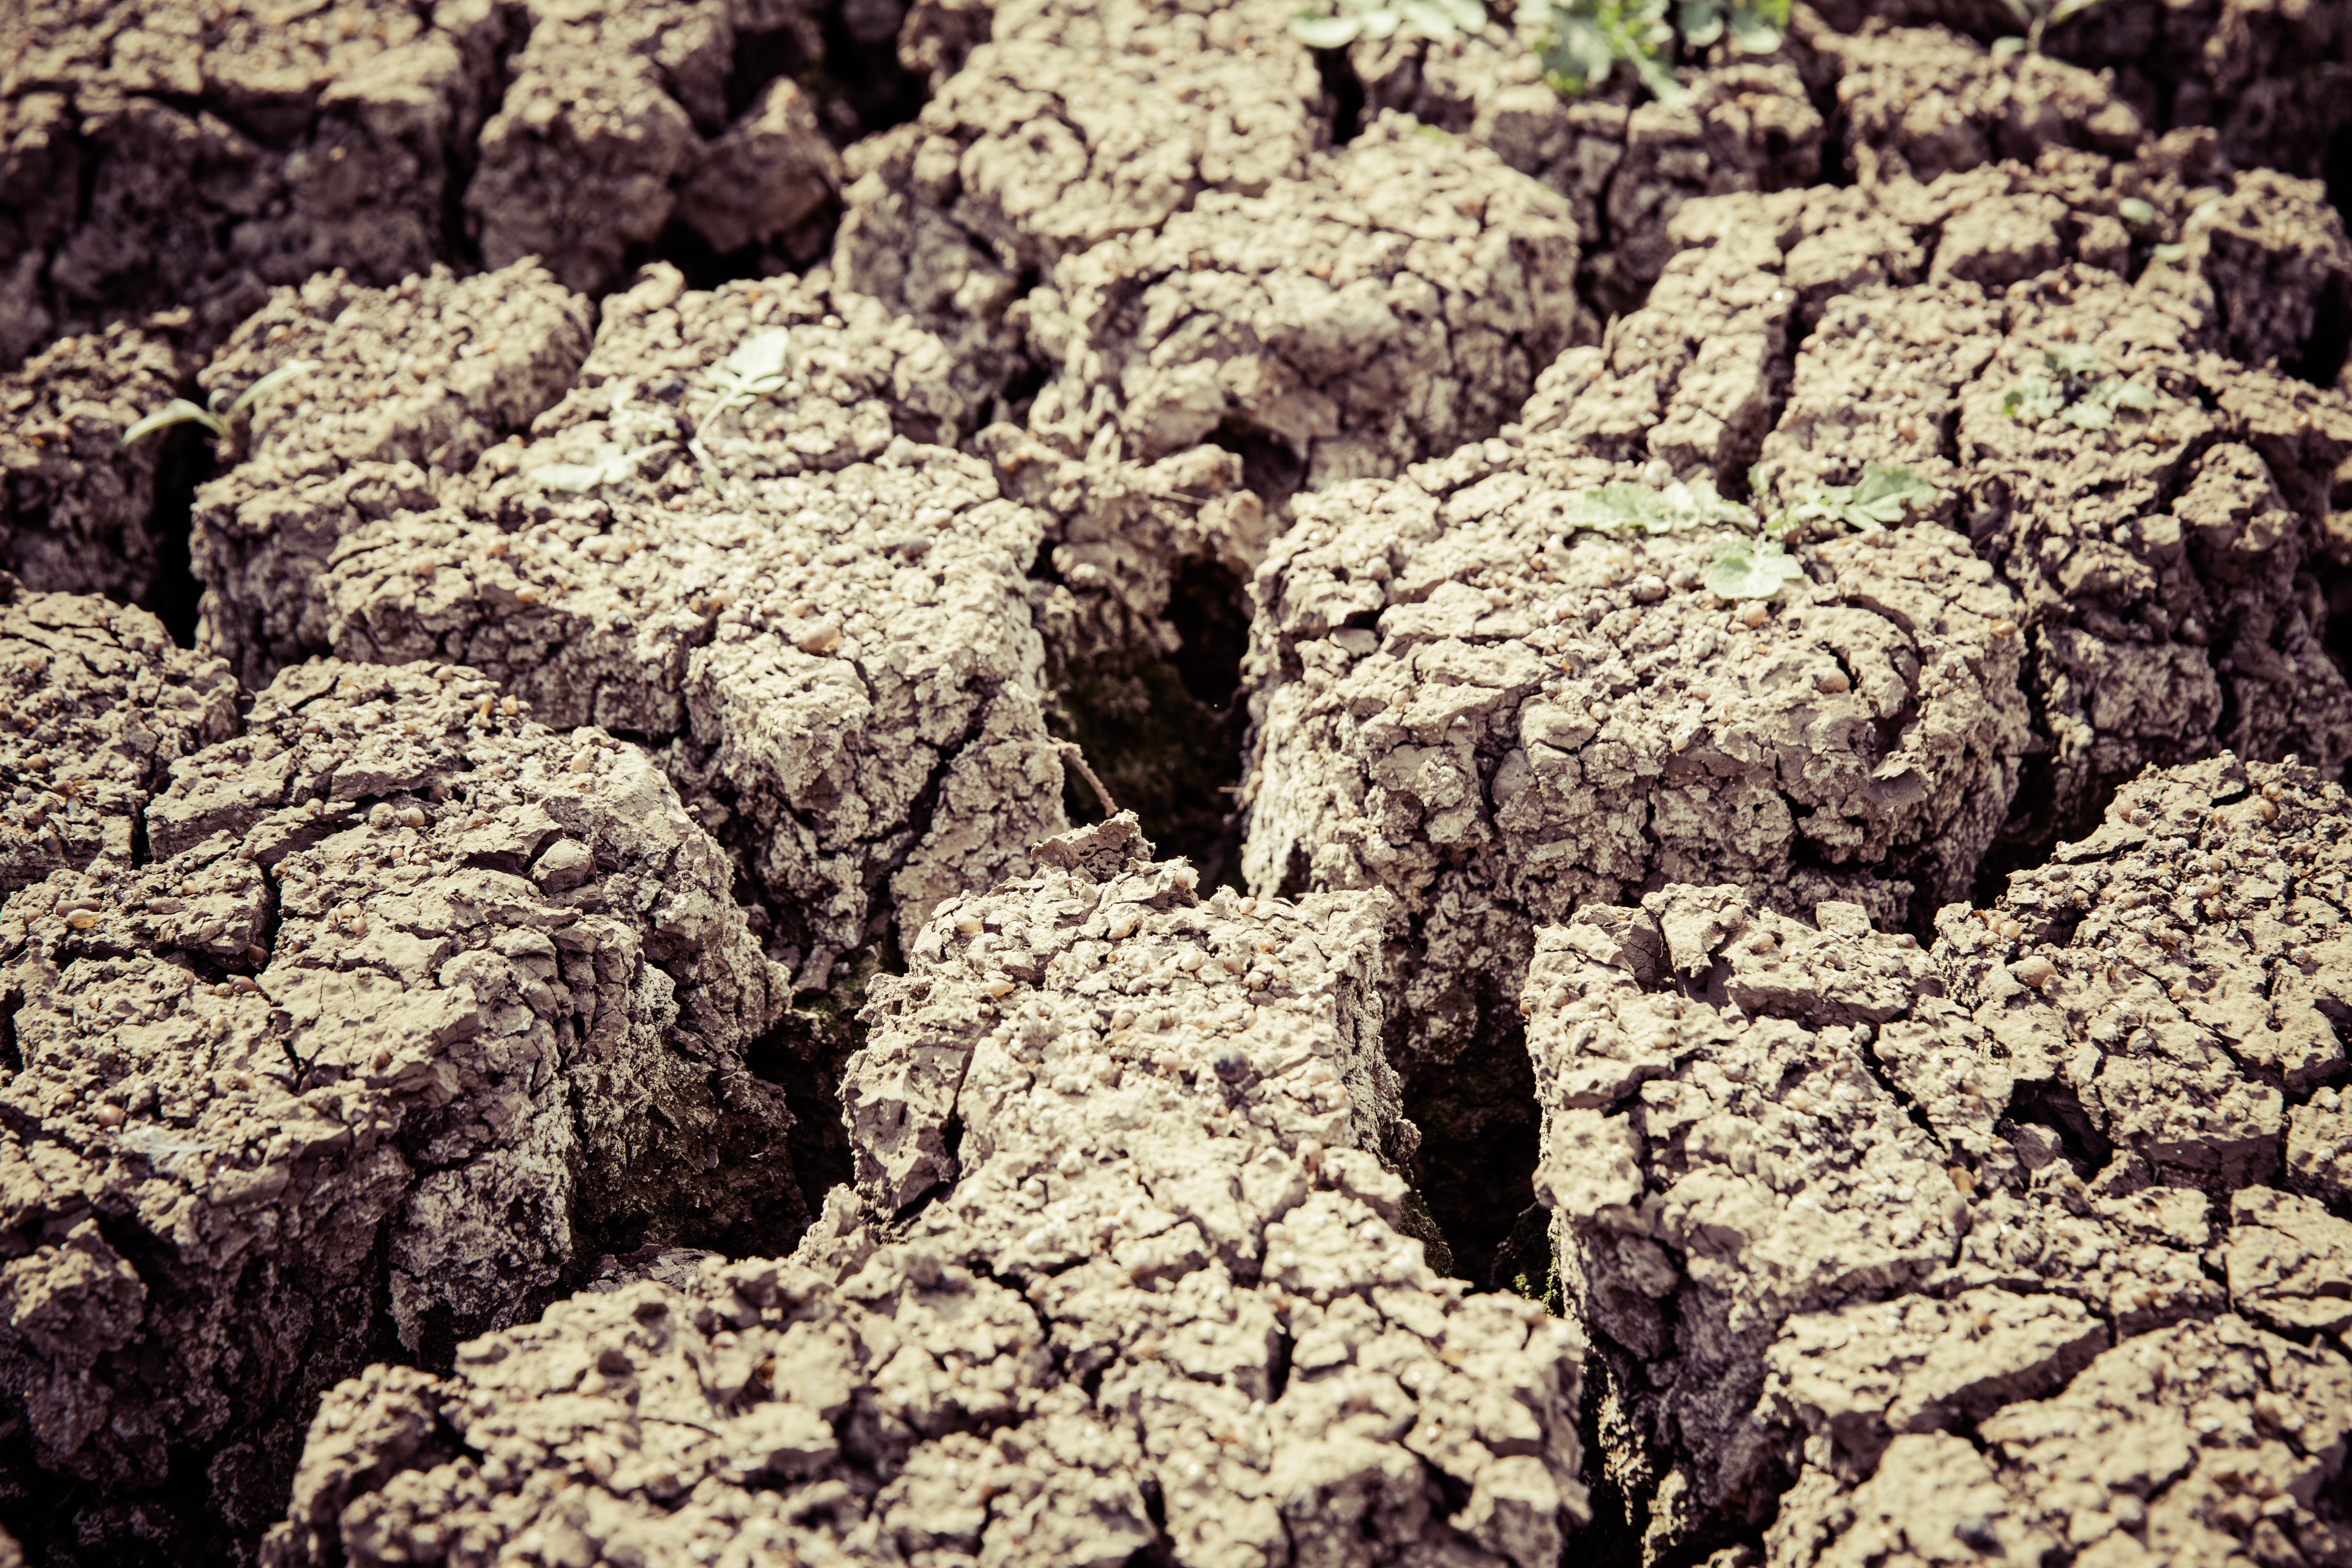
field, ground, arid, flower, barren, land, dry, food, produce, vegetable, soil, drought, desertification, degradation, parched